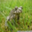
Label: frog